The Girl in 419

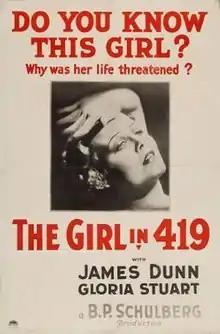
Theatrical release poster

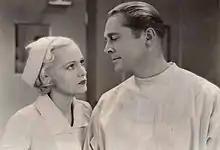
Gloria Stuart and James Dunn in a publicity photo

The Girl in 419 is a 1933 American pre-Code drama film directed by Alexander Hall and George Somnes and written by Allen Rivkin, Manuel Seff and P.J. Wolfson. The film stars James Dunn, Gloria Stuart, David Manners, William Harrigan, Shirley Grey and Jack La Rue. The film was released on May 26, 1933, by Paramount Pictures.